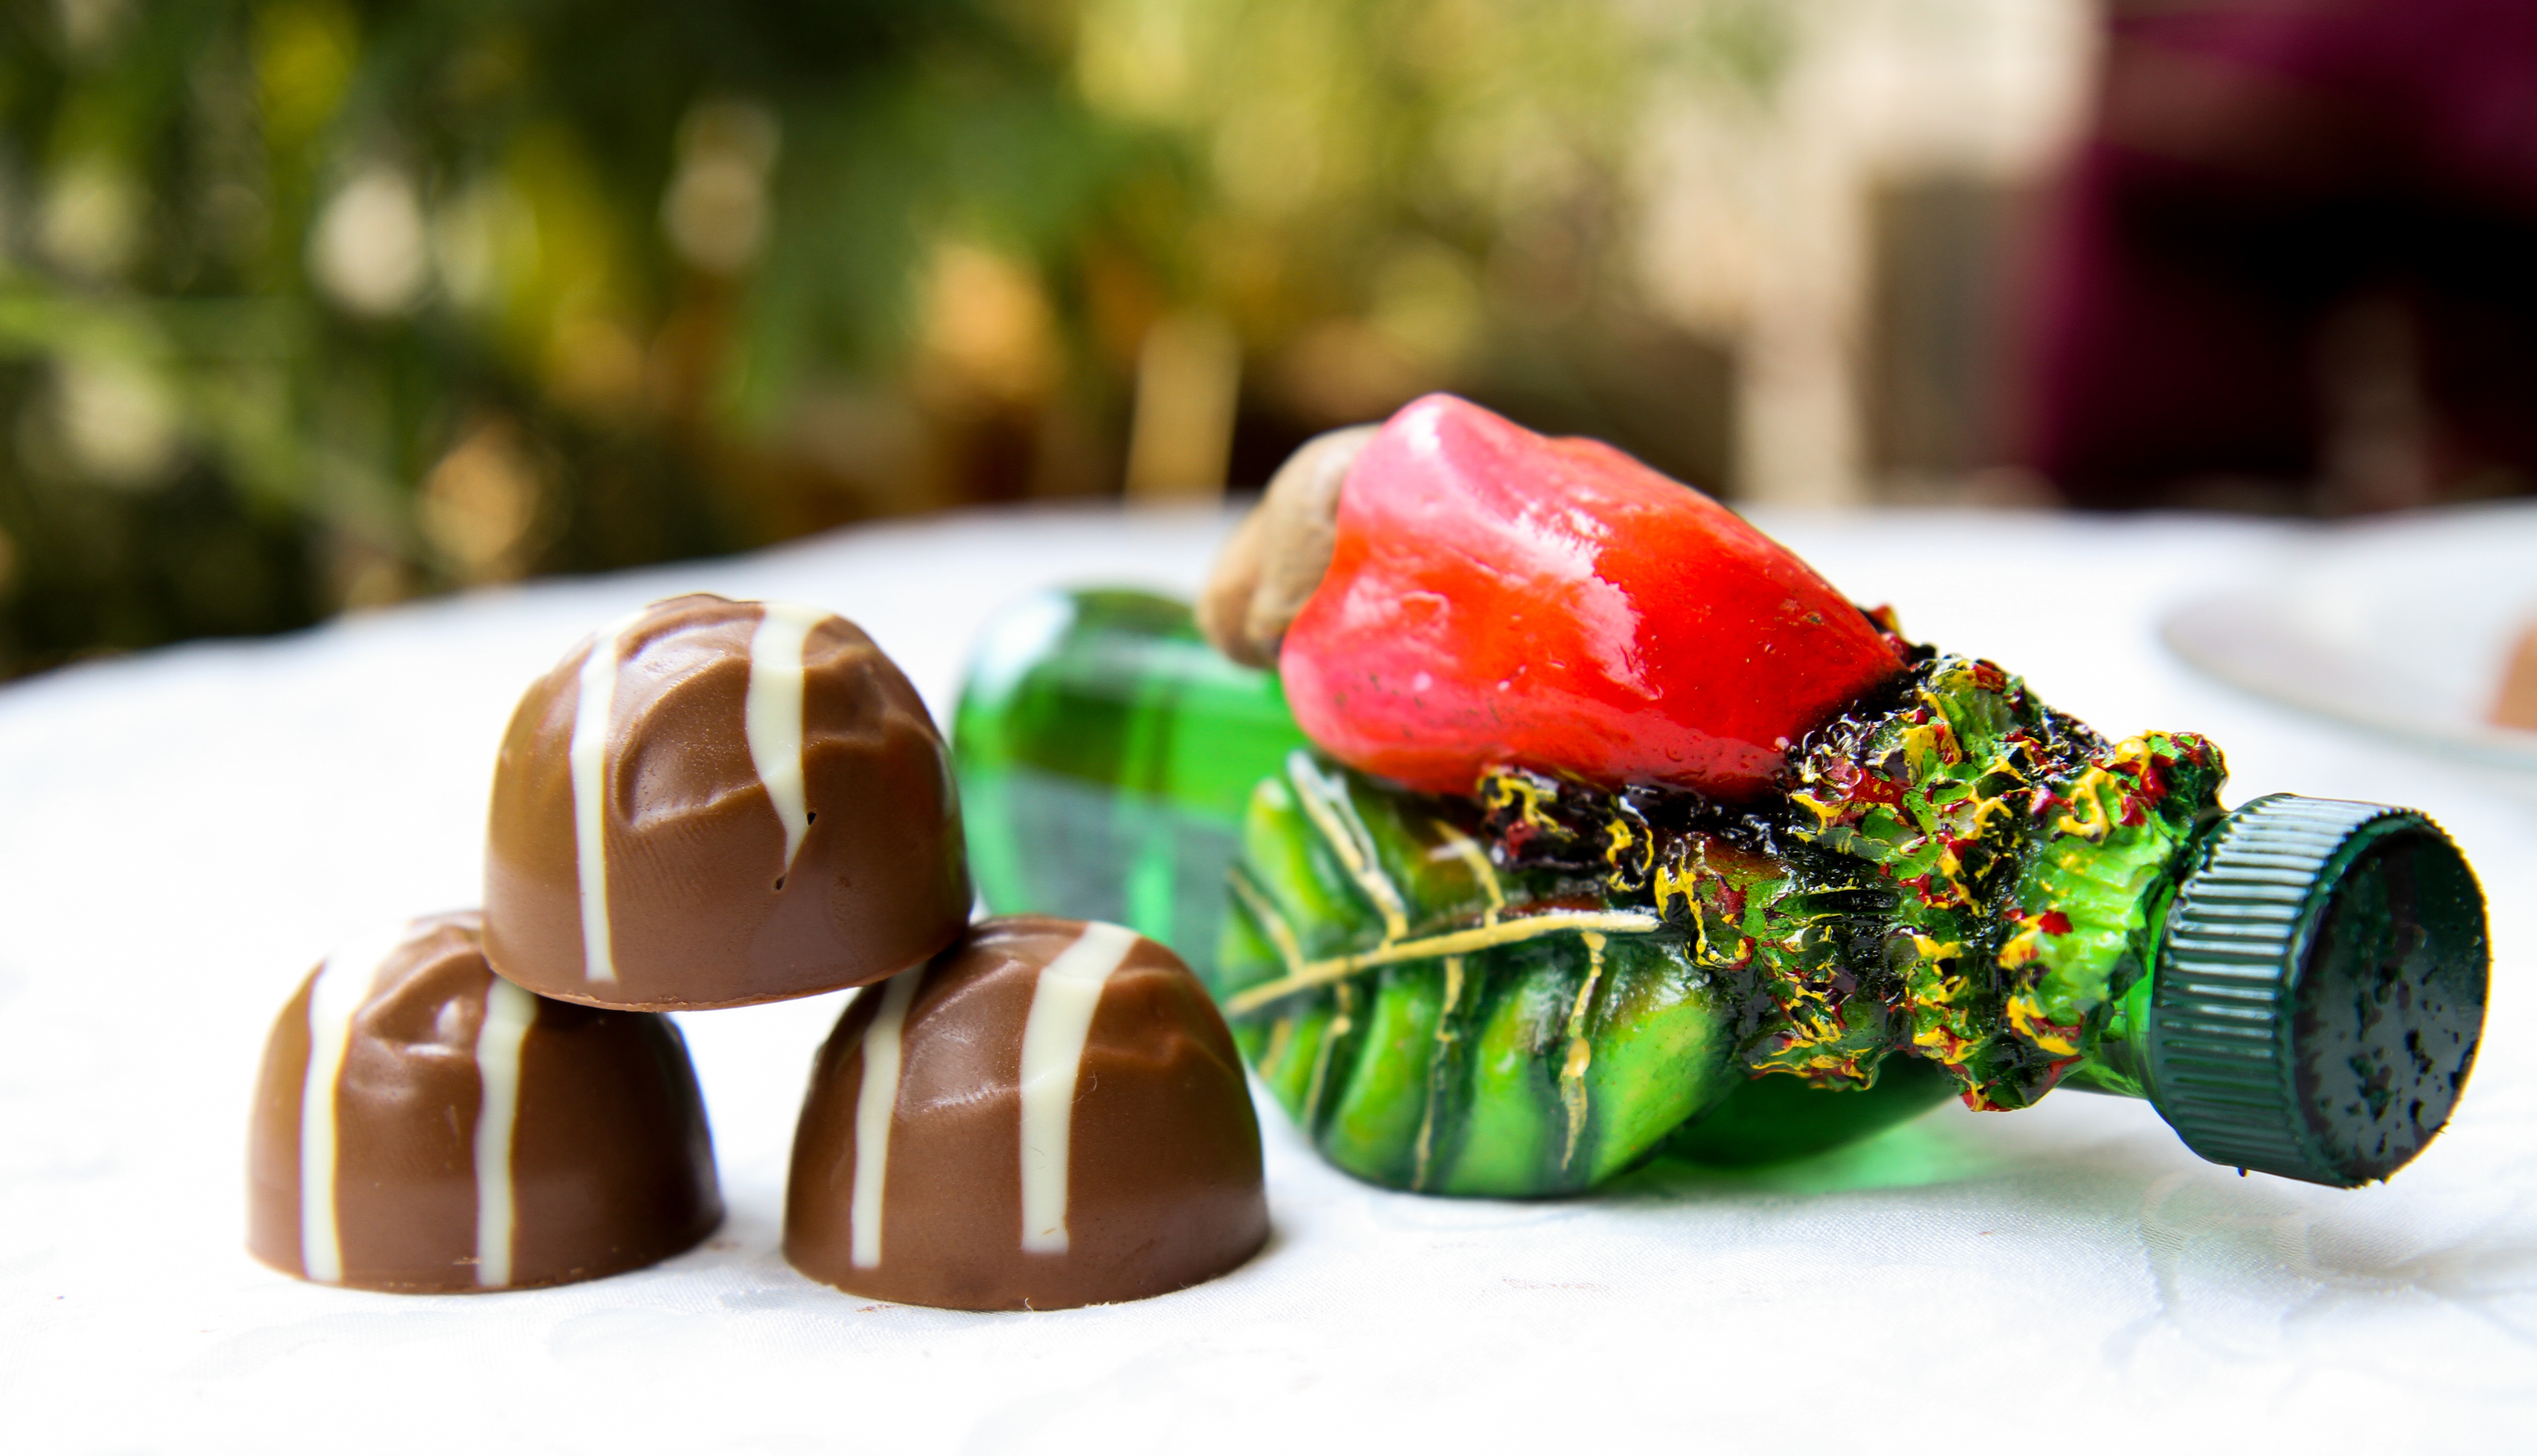
food, produce, snack, cookie, dessert, smile, cheerful, eating, happy, chocolates